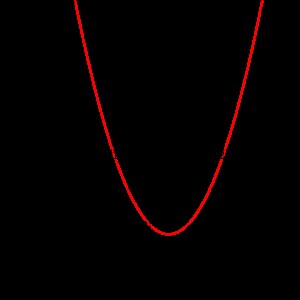
Andengradspolynomium / Nulpunkter
x